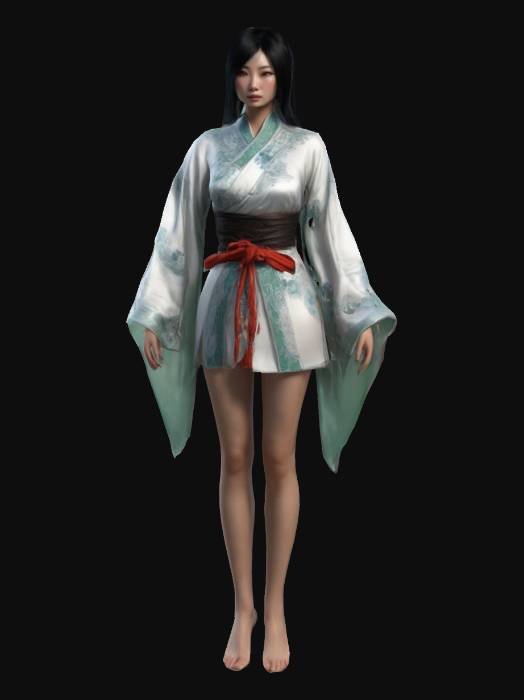
미적 점수 (1~10점): 7